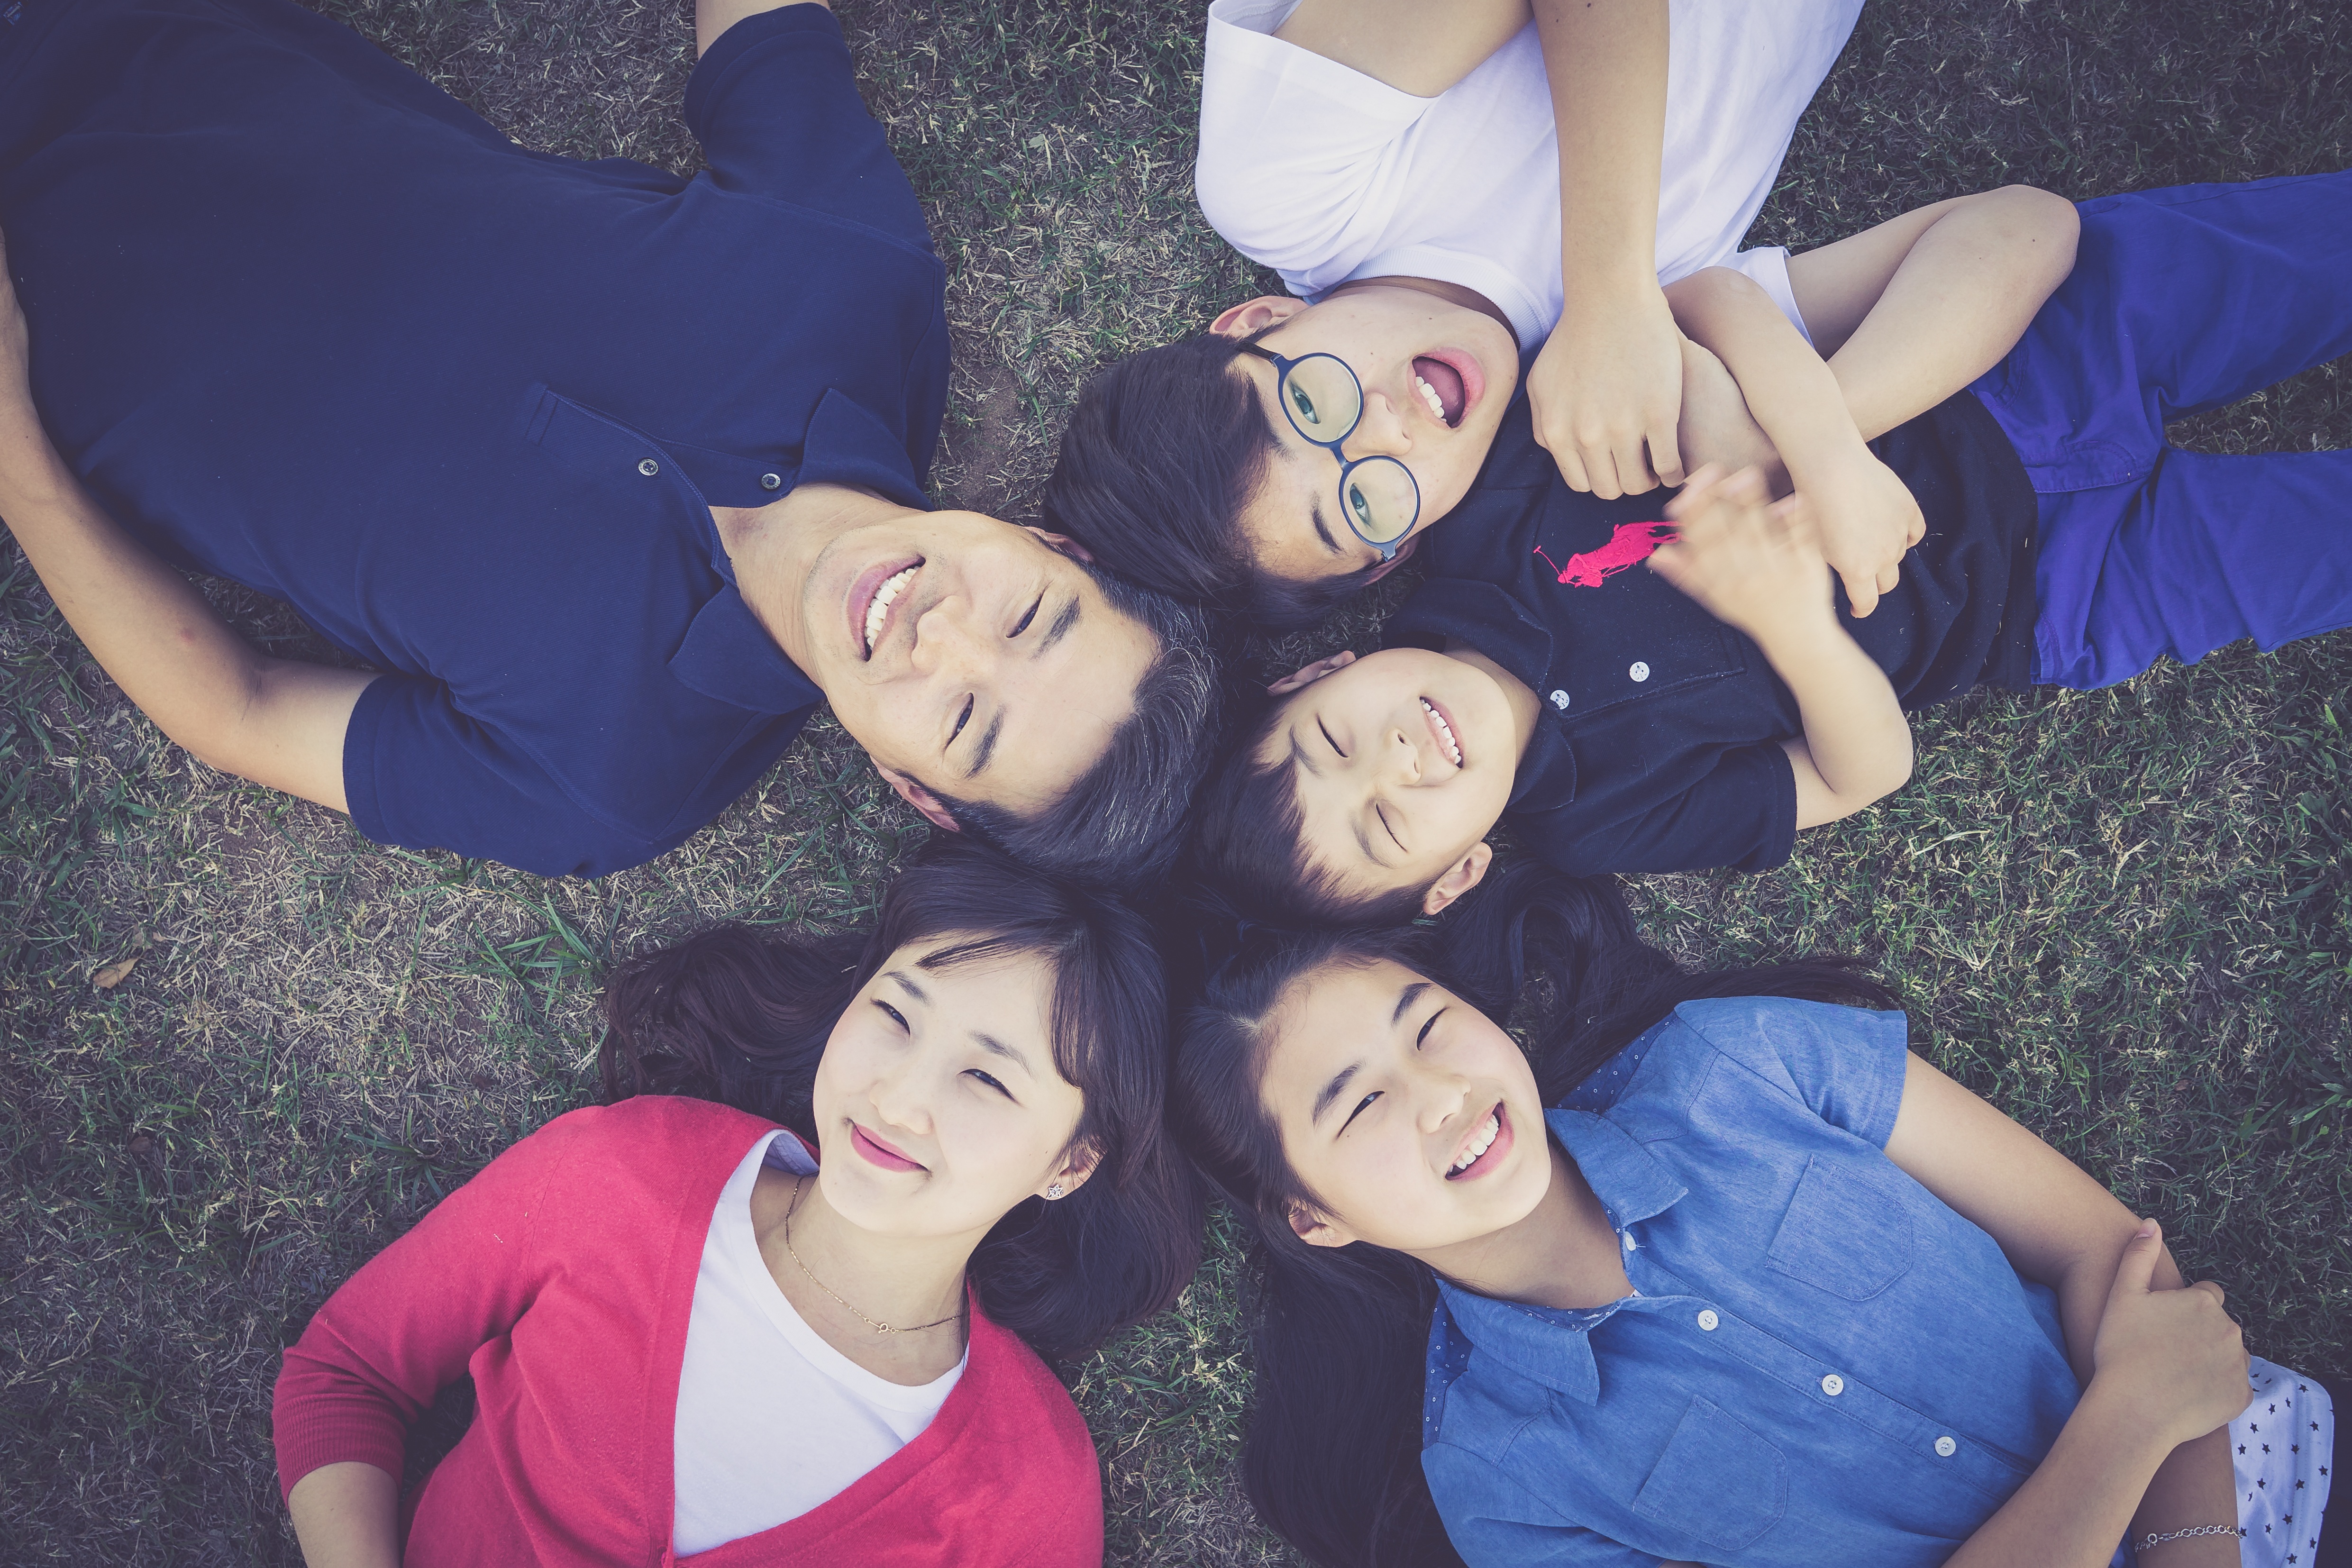
grass, people, photography, outdoors, family, fun, happiness, happy children, interaction, happy family outdoors